Stara Gradiška

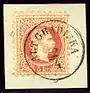
Austrian KK stamp cancelled ca 1870

Until 1918, Stara Gradiška (then "Alt-Gradiska)" was part of the Habsburg monarchy (Kingdom of Croatia-Slavonia after the compromise of 1867), in the Croatia-Slavonia Military Border District. The post-office was opened in 1859.